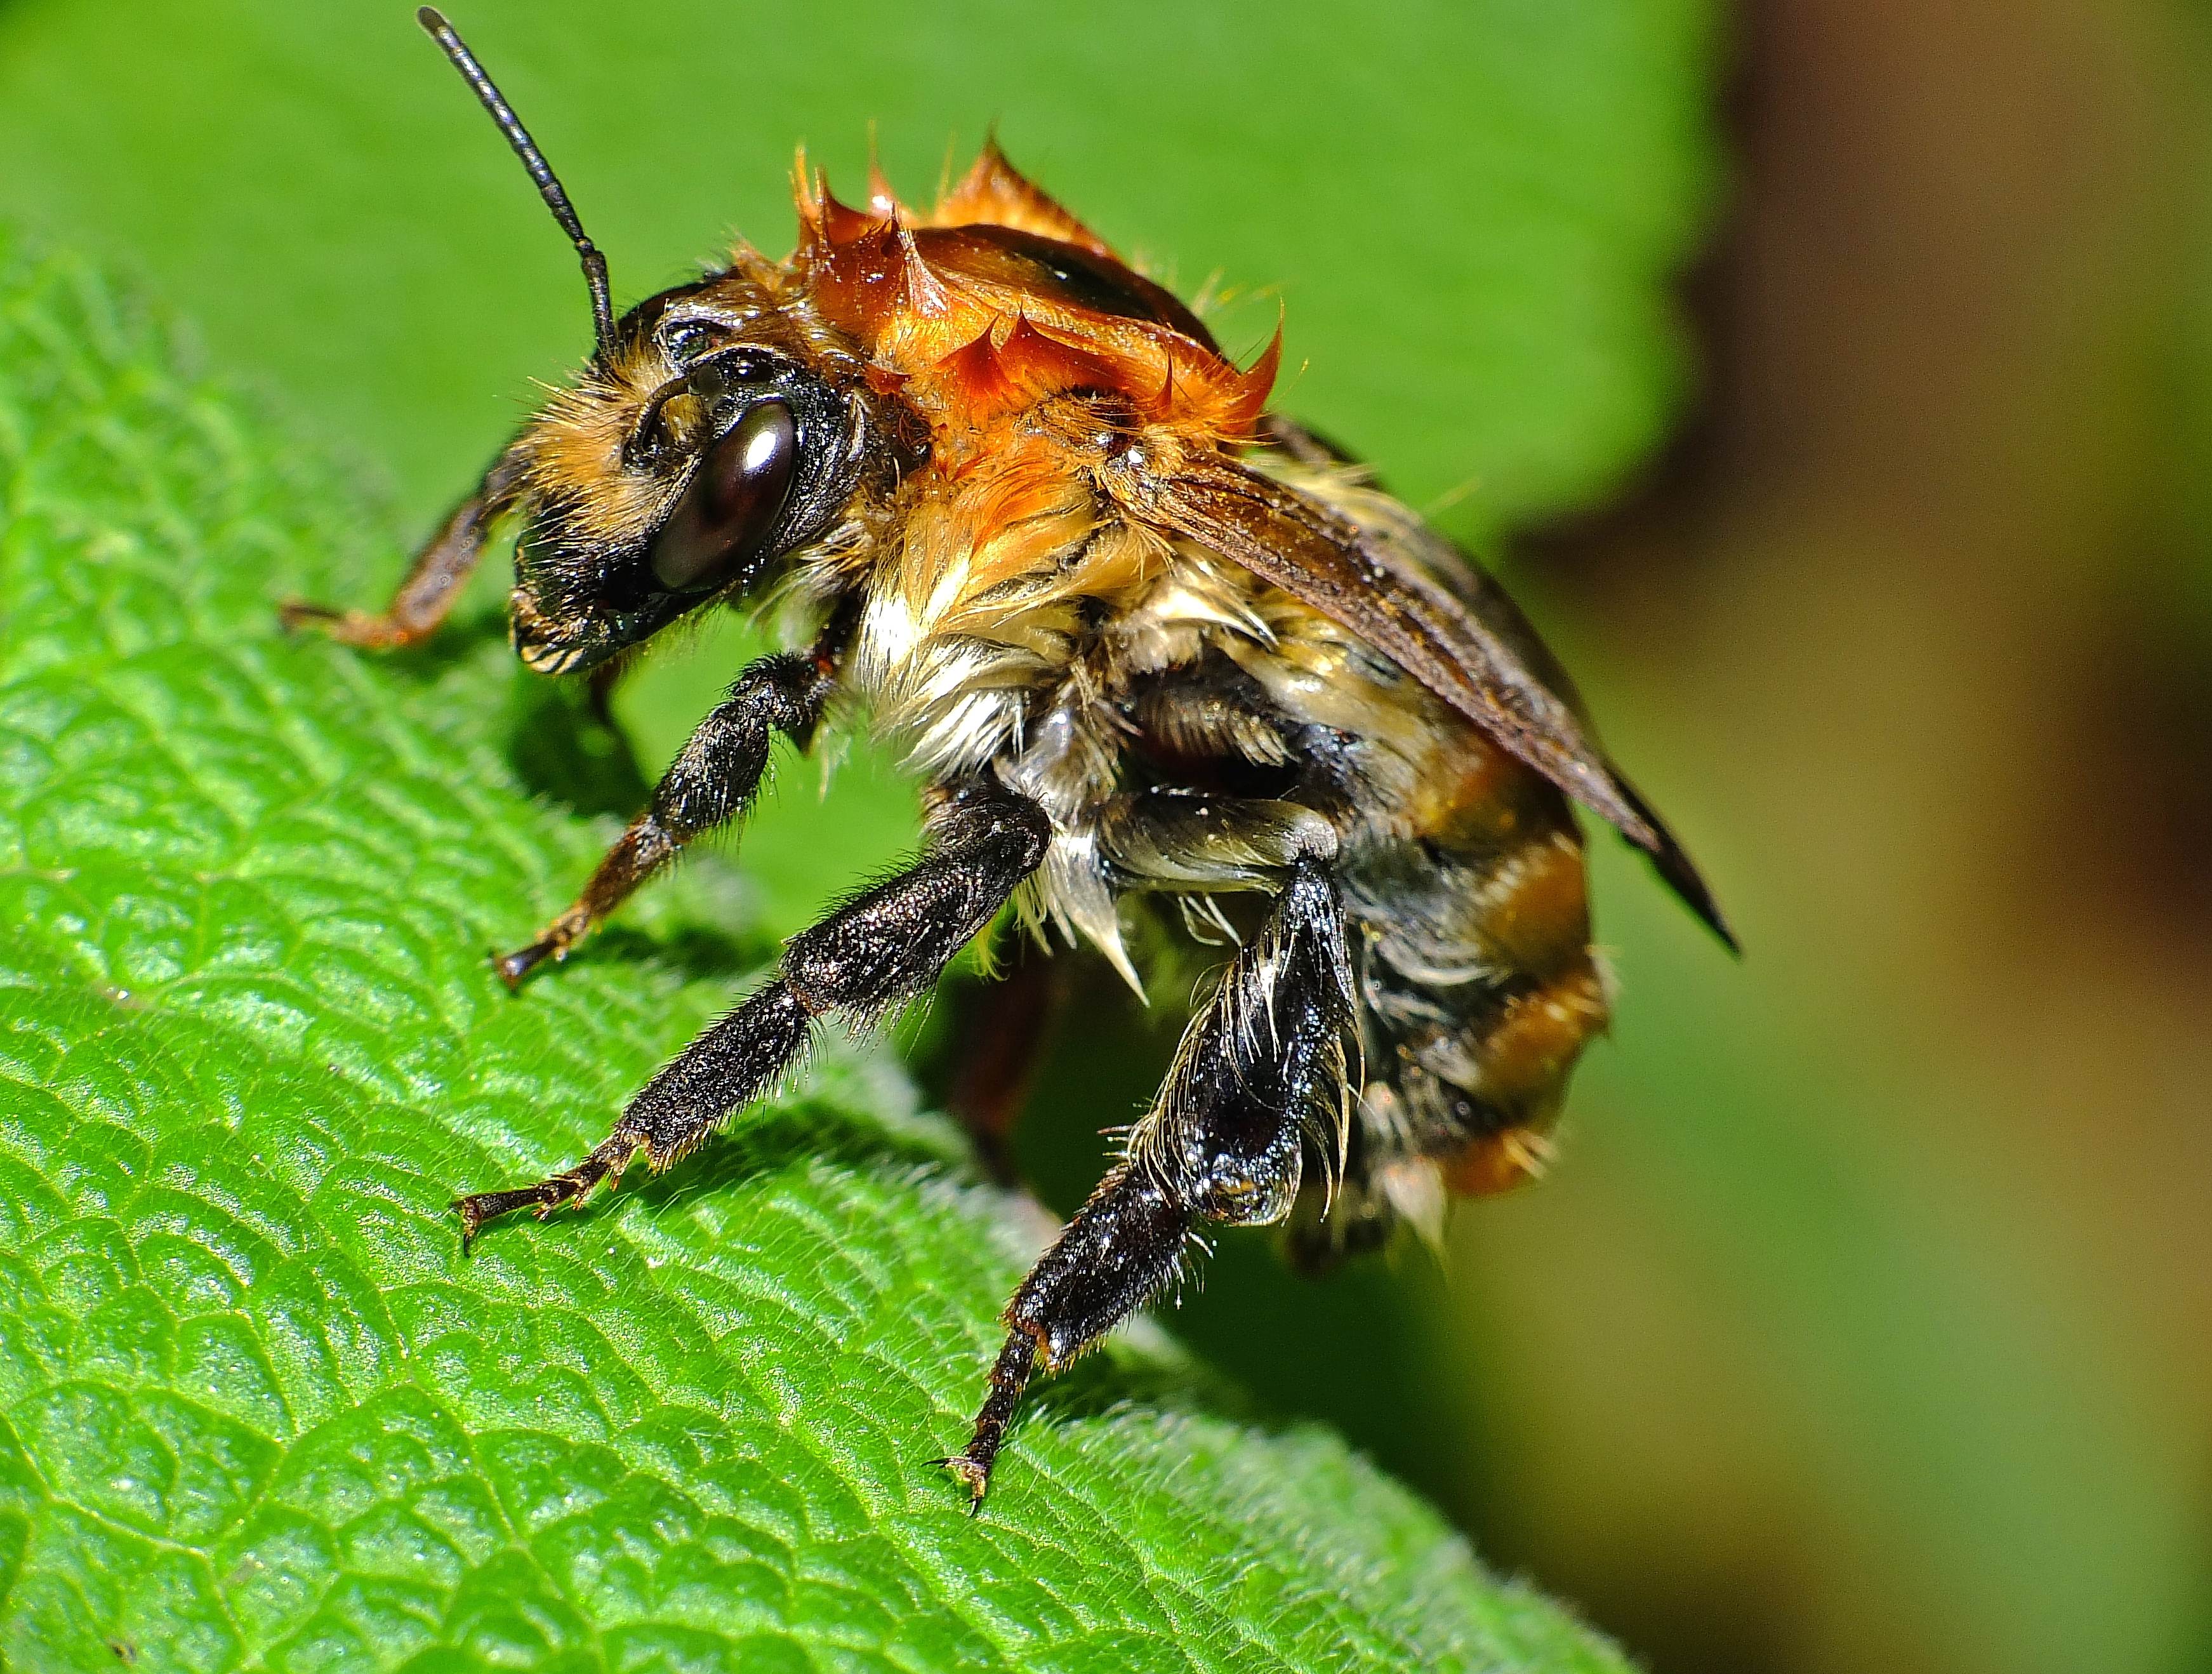
nature, photography, flower, fly, wildlife, insect, macro, fauna, invertebrate, close up, animals, bee, naturaleza, pest, nectar, ggl1, gaby1, xovesphoto, animales, gphoto, raynox250, fujifilmxs1, macro photography, arthropod, honey bee, membrane winged insect